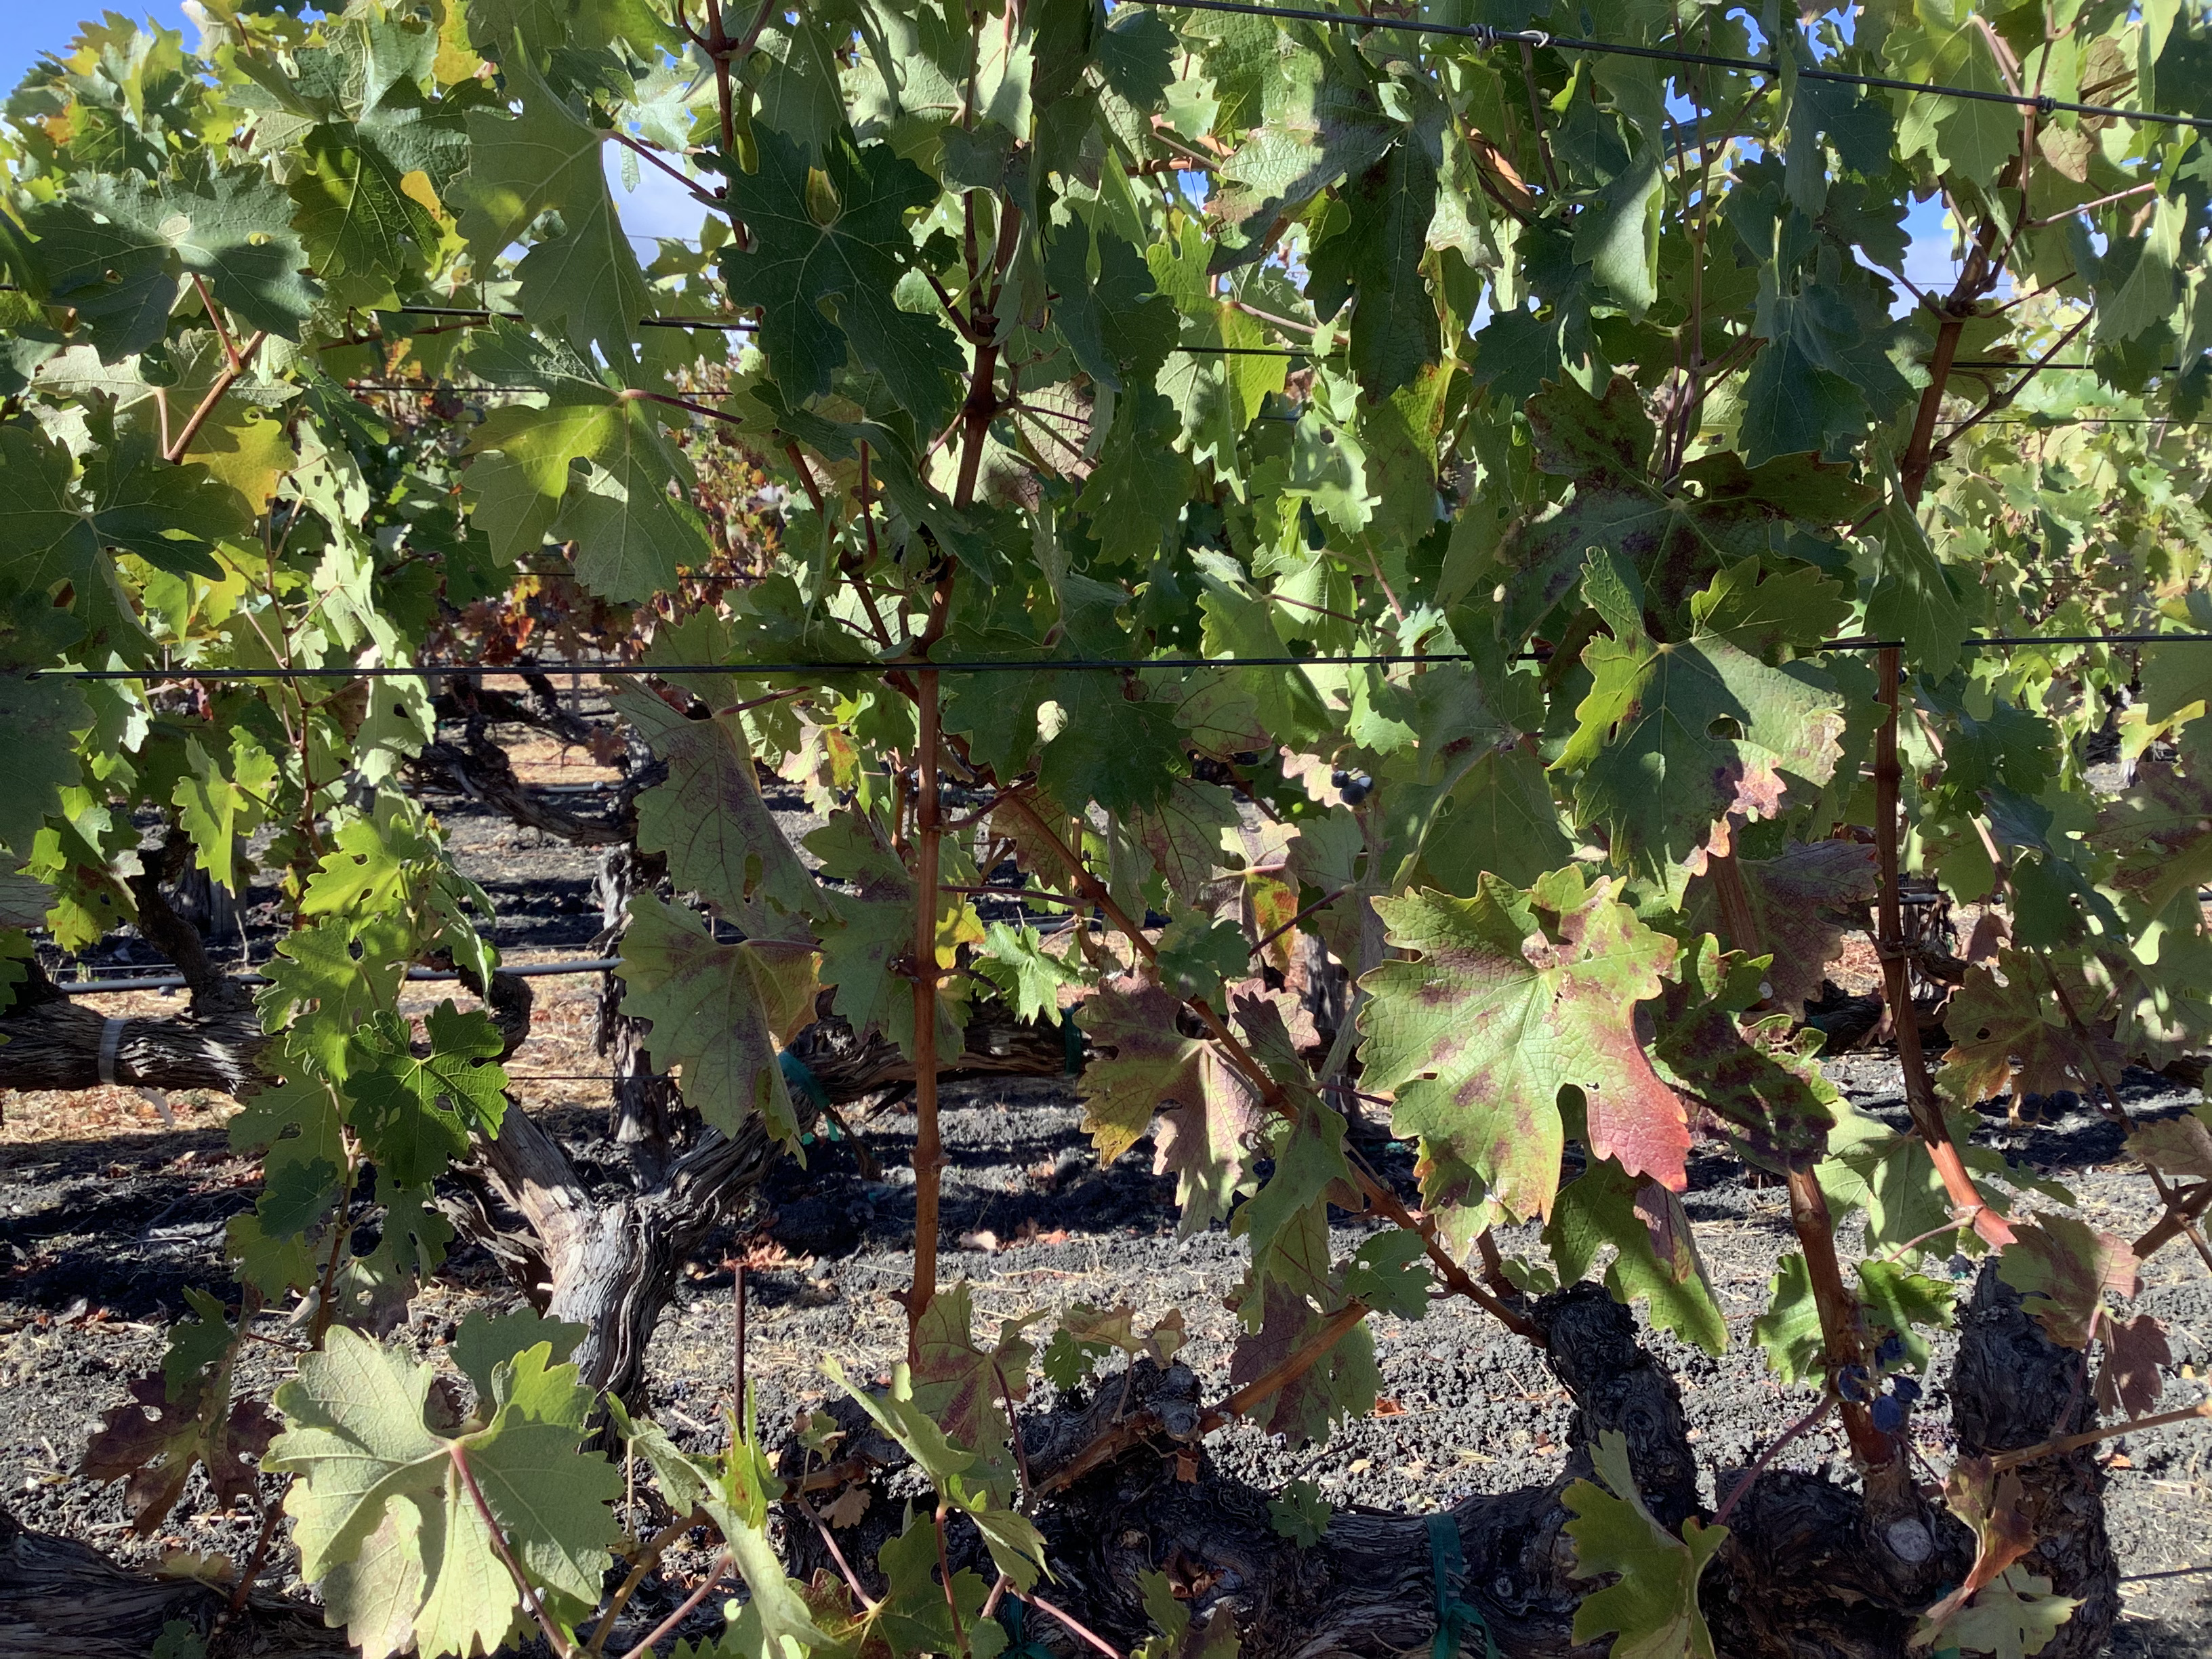
Label: Red Blotch